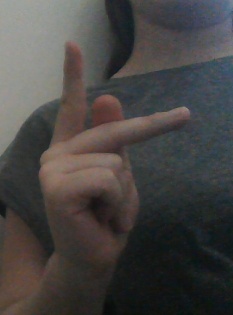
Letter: dha